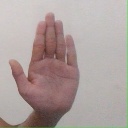
अक्षर: ध